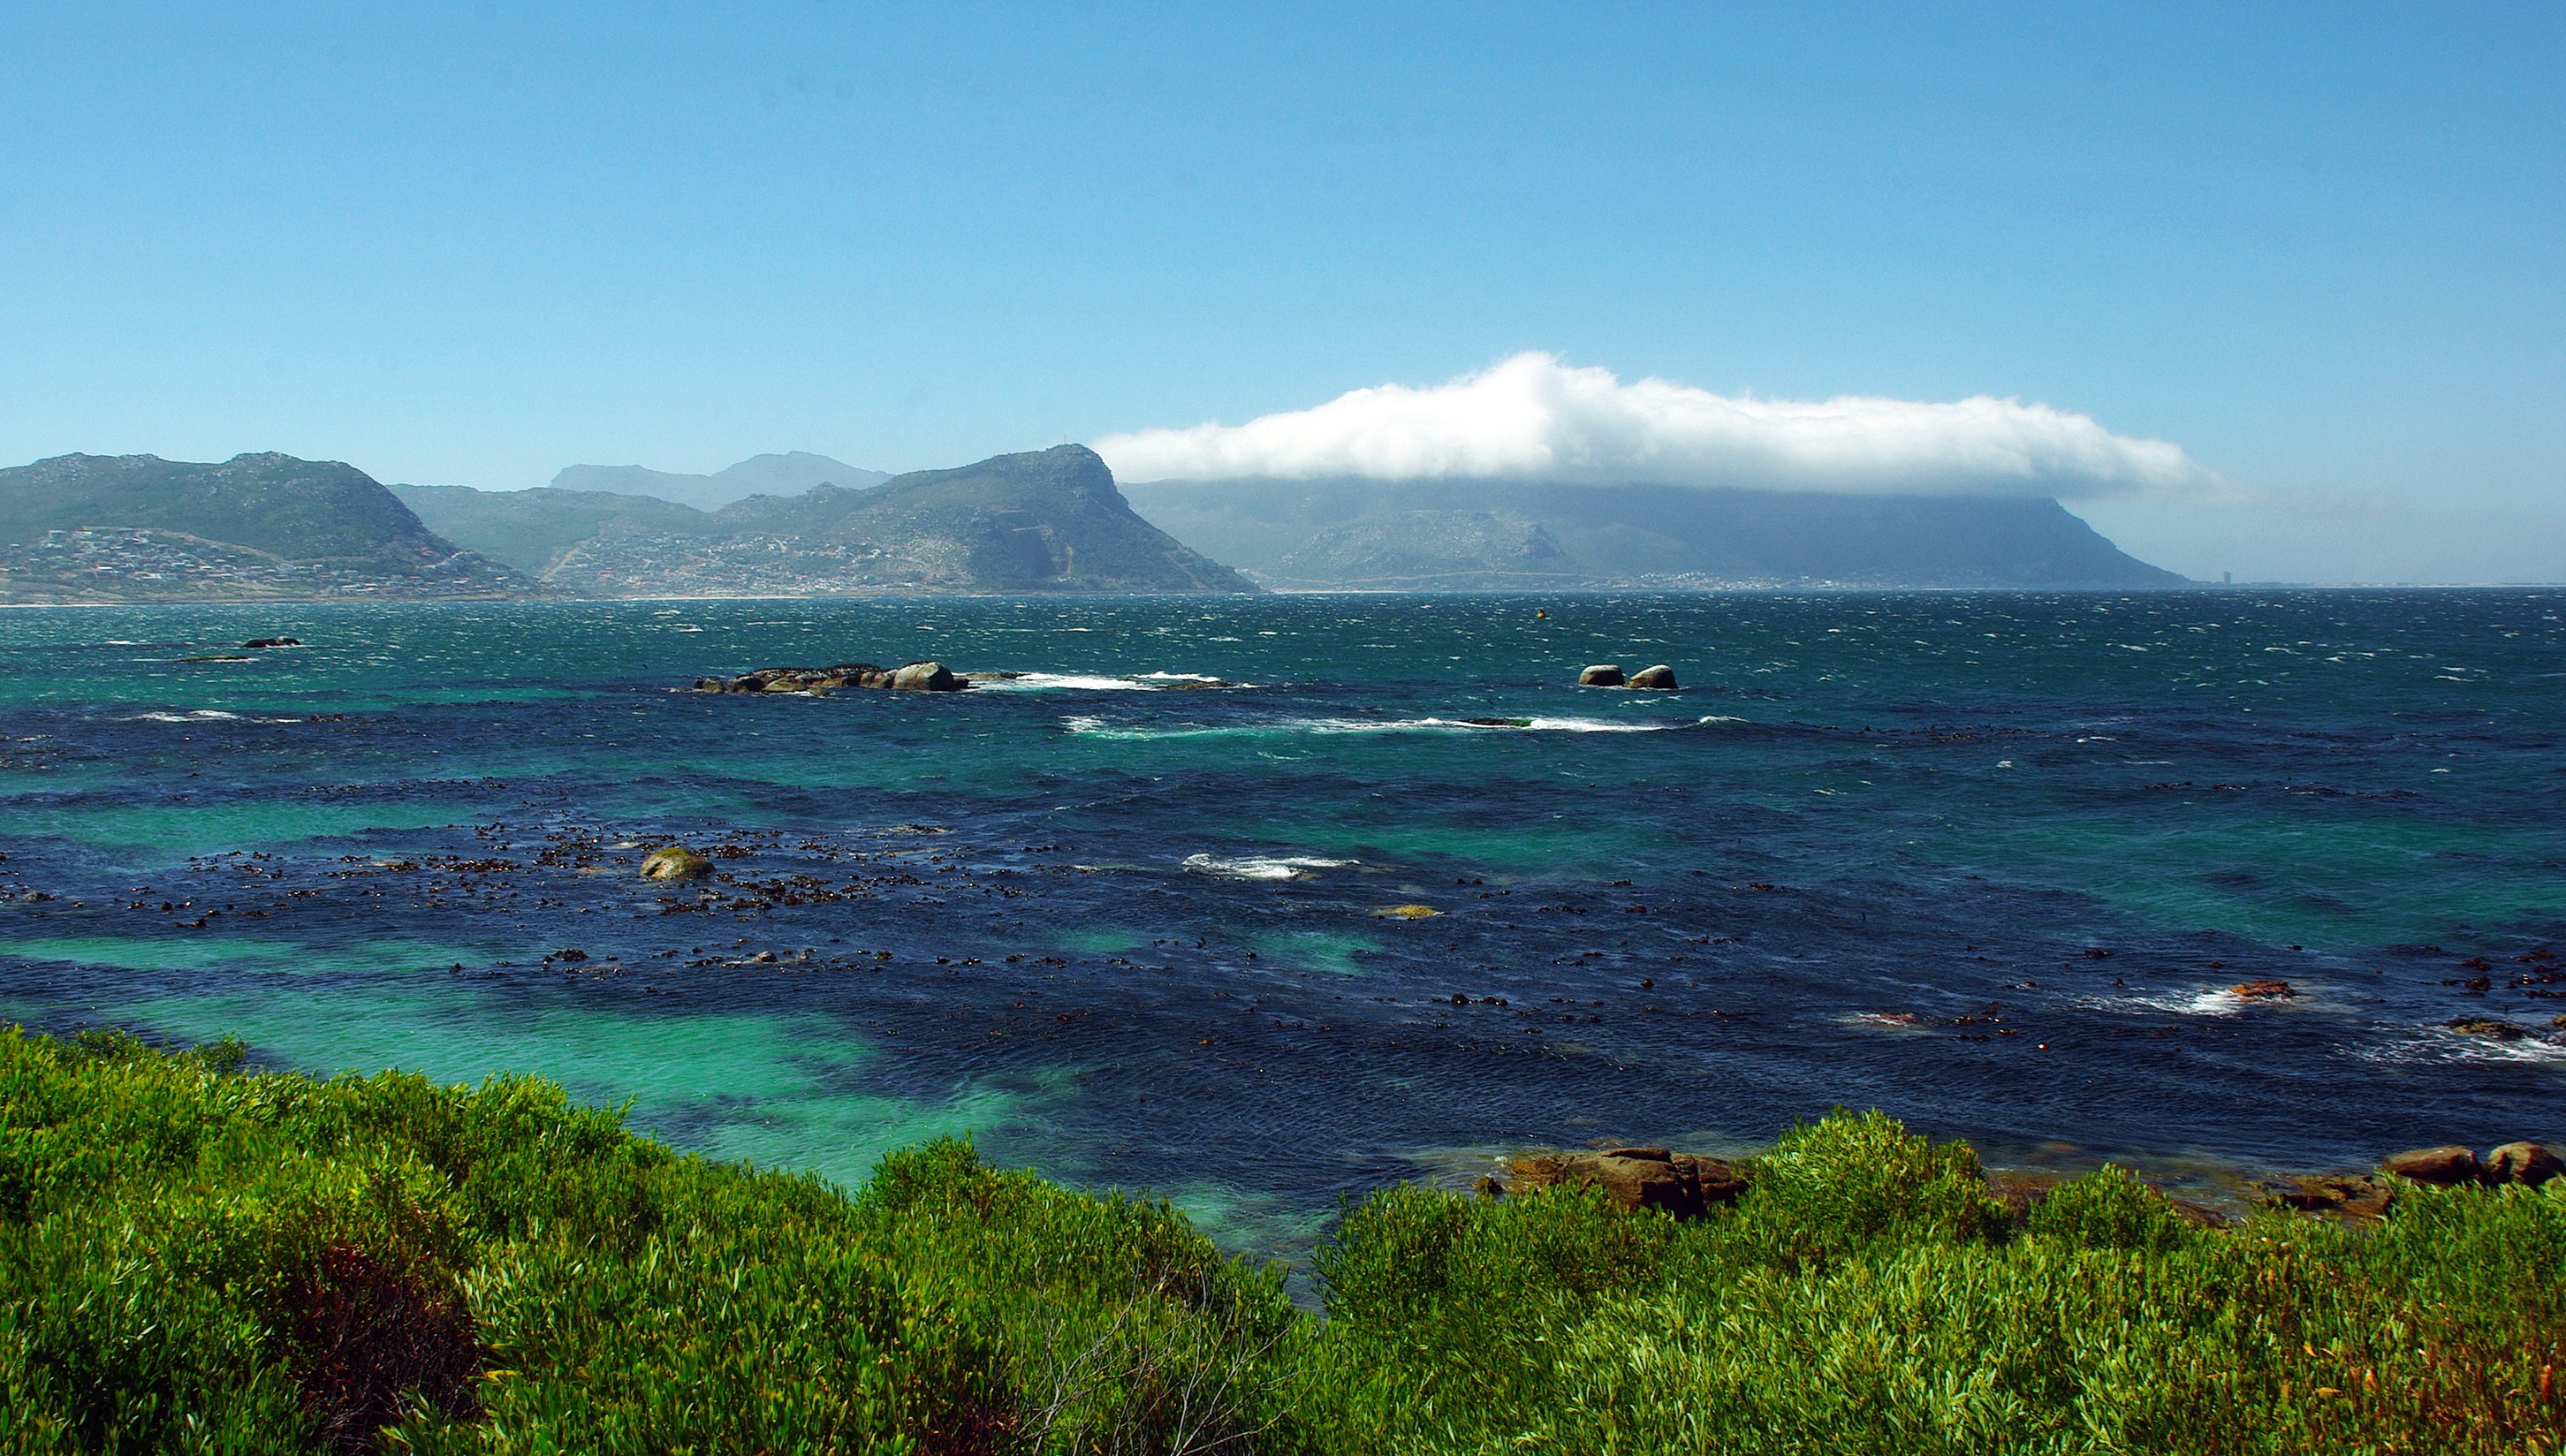
table, beach, landscape, sea, coast, ocean, horizon, mountain, shore, wave, cliff, cove, lagoon, bay, terrain, body of water, clouds, loch, cape, south africa, the cap, indian ocean, landform, sea waves, false bay